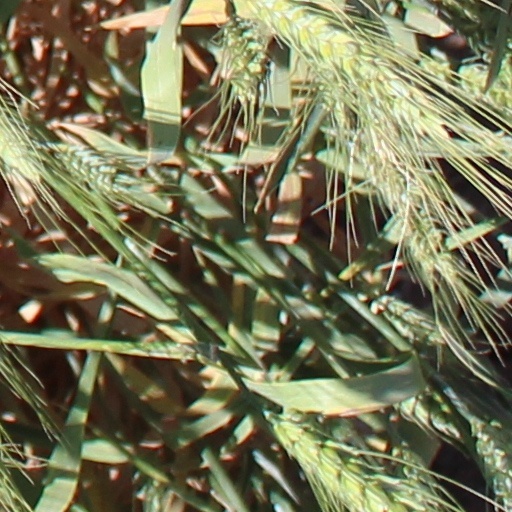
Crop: wheat